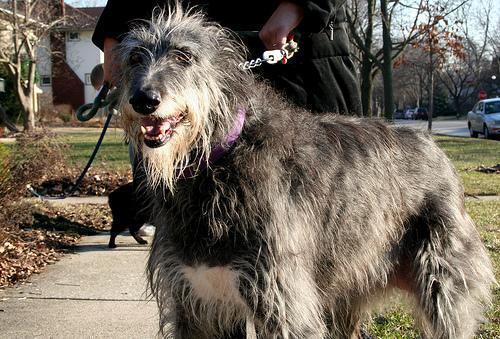
Scottish_deerhound